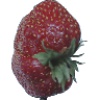
Label: Strawberry Wedge 1